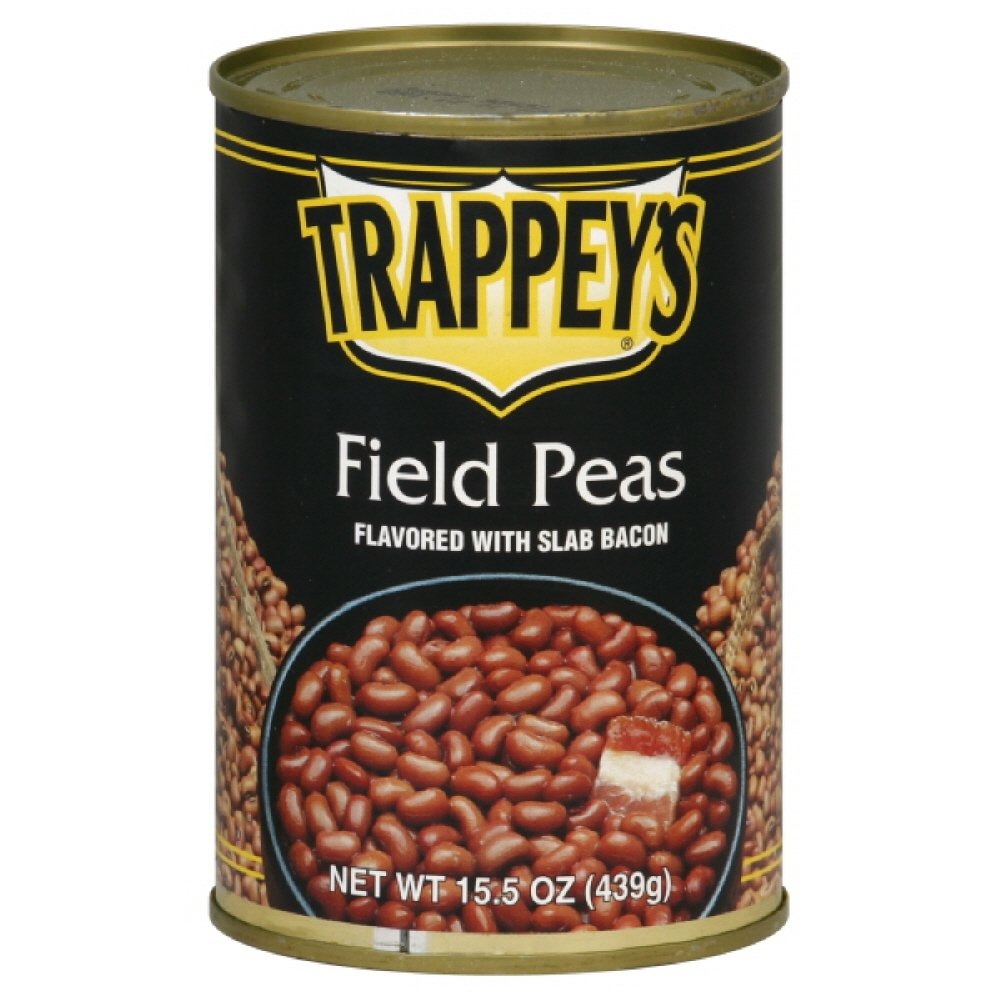
Item Name: Trappey's Field Peas With Bacon, 15.5000-ounces (Pack of12)
Bullet Point: Pack of 12
Product Description: Trappey's
Value: 186.0
Unit: Ounce

Price: 4.62